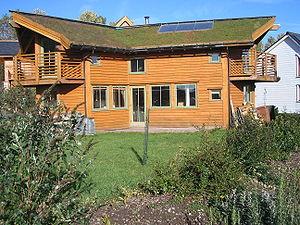
Un écovillage, est une agglomération rurale, ayant une perspective d'autosuffisance reposant sur trois axes : un modèle économique alternatif, une place prépondérante accordée à l'écologie et une vie communautaire active. Un des objectifs de ce concept est de redonner une place plus équilibrée à l'homme en harmonie avec son environnement, dans un respect des écosystèmes présents.